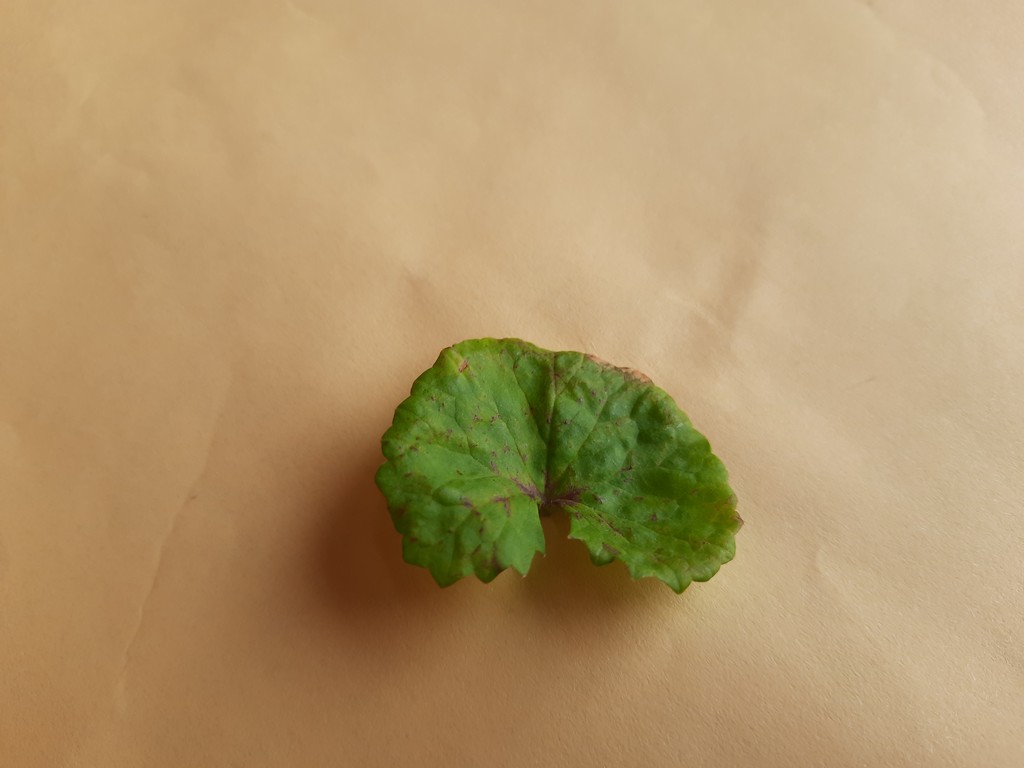
Label: Unhealthy